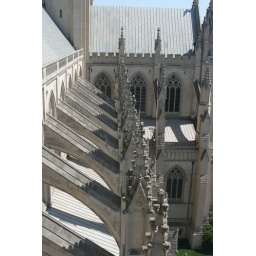
Looking down from observation deck window at the flying buttresses of the National Cathedral in Washington, DC